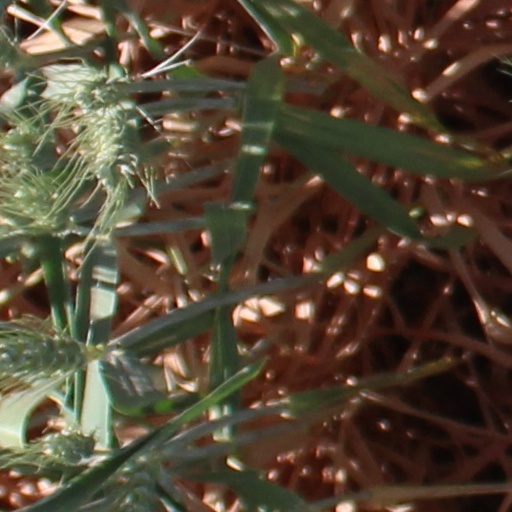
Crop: wheat